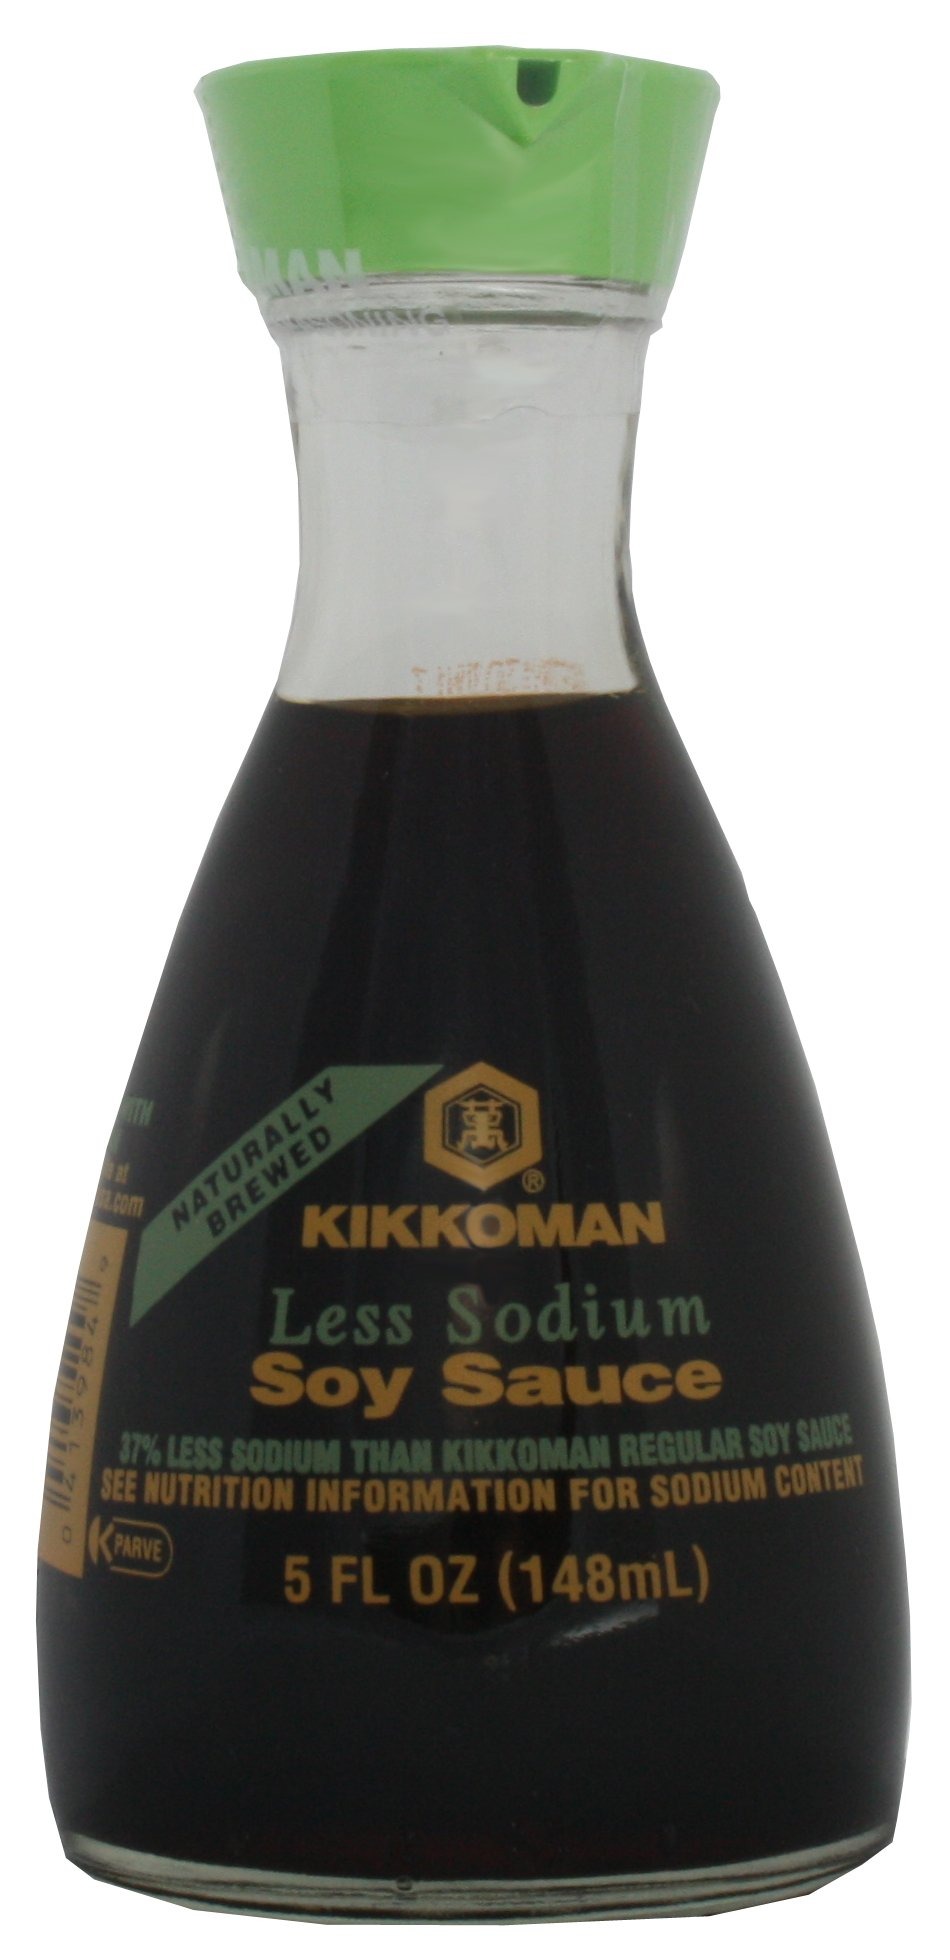
Item Name: Kikkoman Soy Sauce Dispenser, 5 Ounce (Pack of 12)
Bullet Point 1: All purpose seasoning
Bullet Point 2: Certified Kosher
Bullet Point 3: Naturally brewed and aged for full flavor from water, wheat, soybeans and salt.
Bullet Point 4: Its complex flavor, delicate aroma and appealing reddish-brown color complement and intensify the natural flavor, aroma and color of foods without masking or overpowering.
Value: 60.0
Unit: oz

Price: 27.06